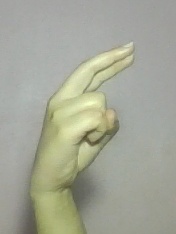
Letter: zay